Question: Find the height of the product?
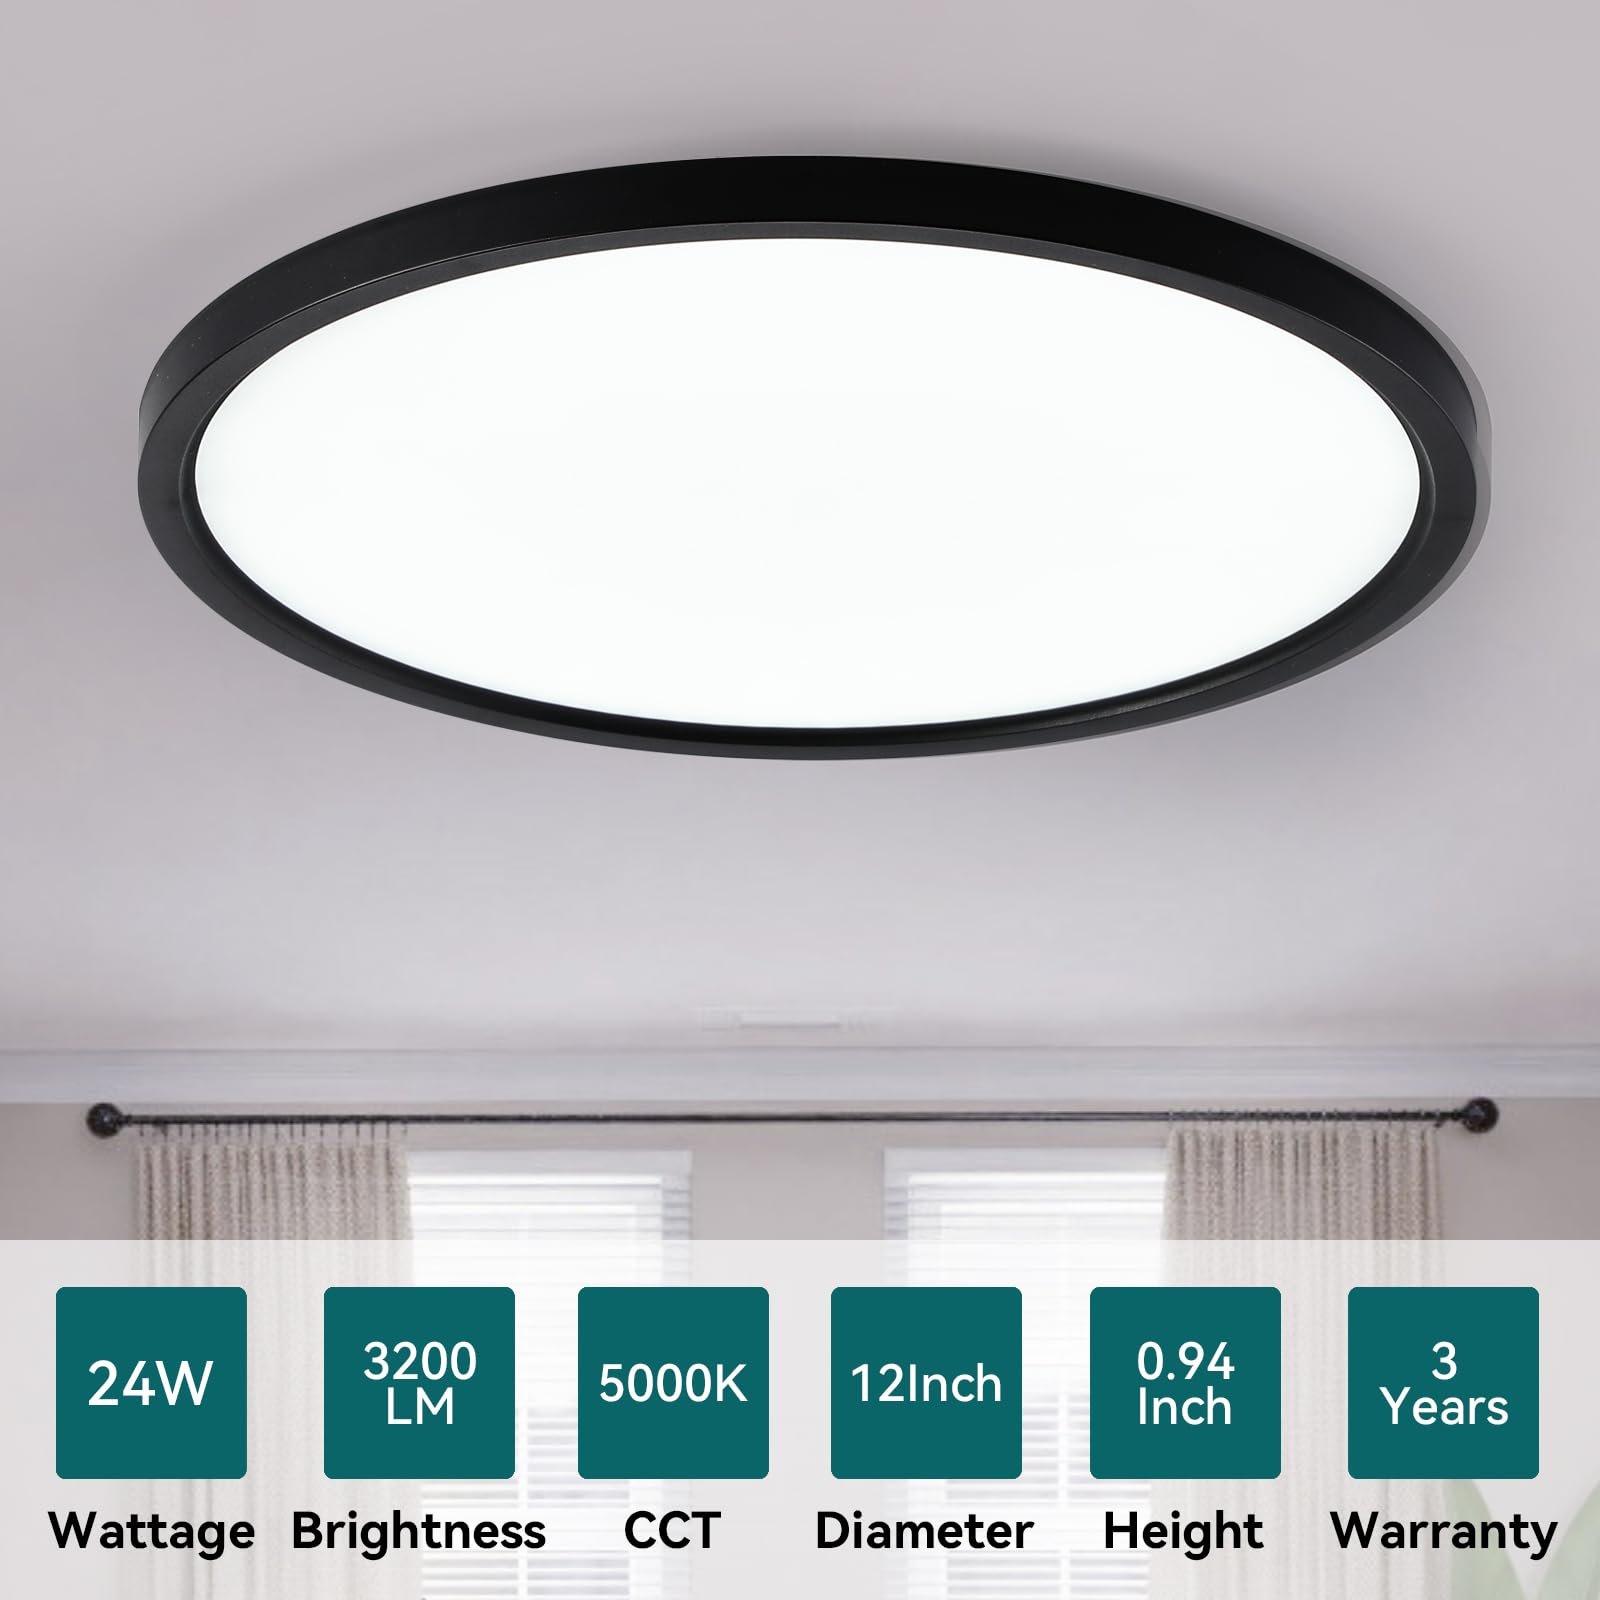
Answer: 0.94 inch